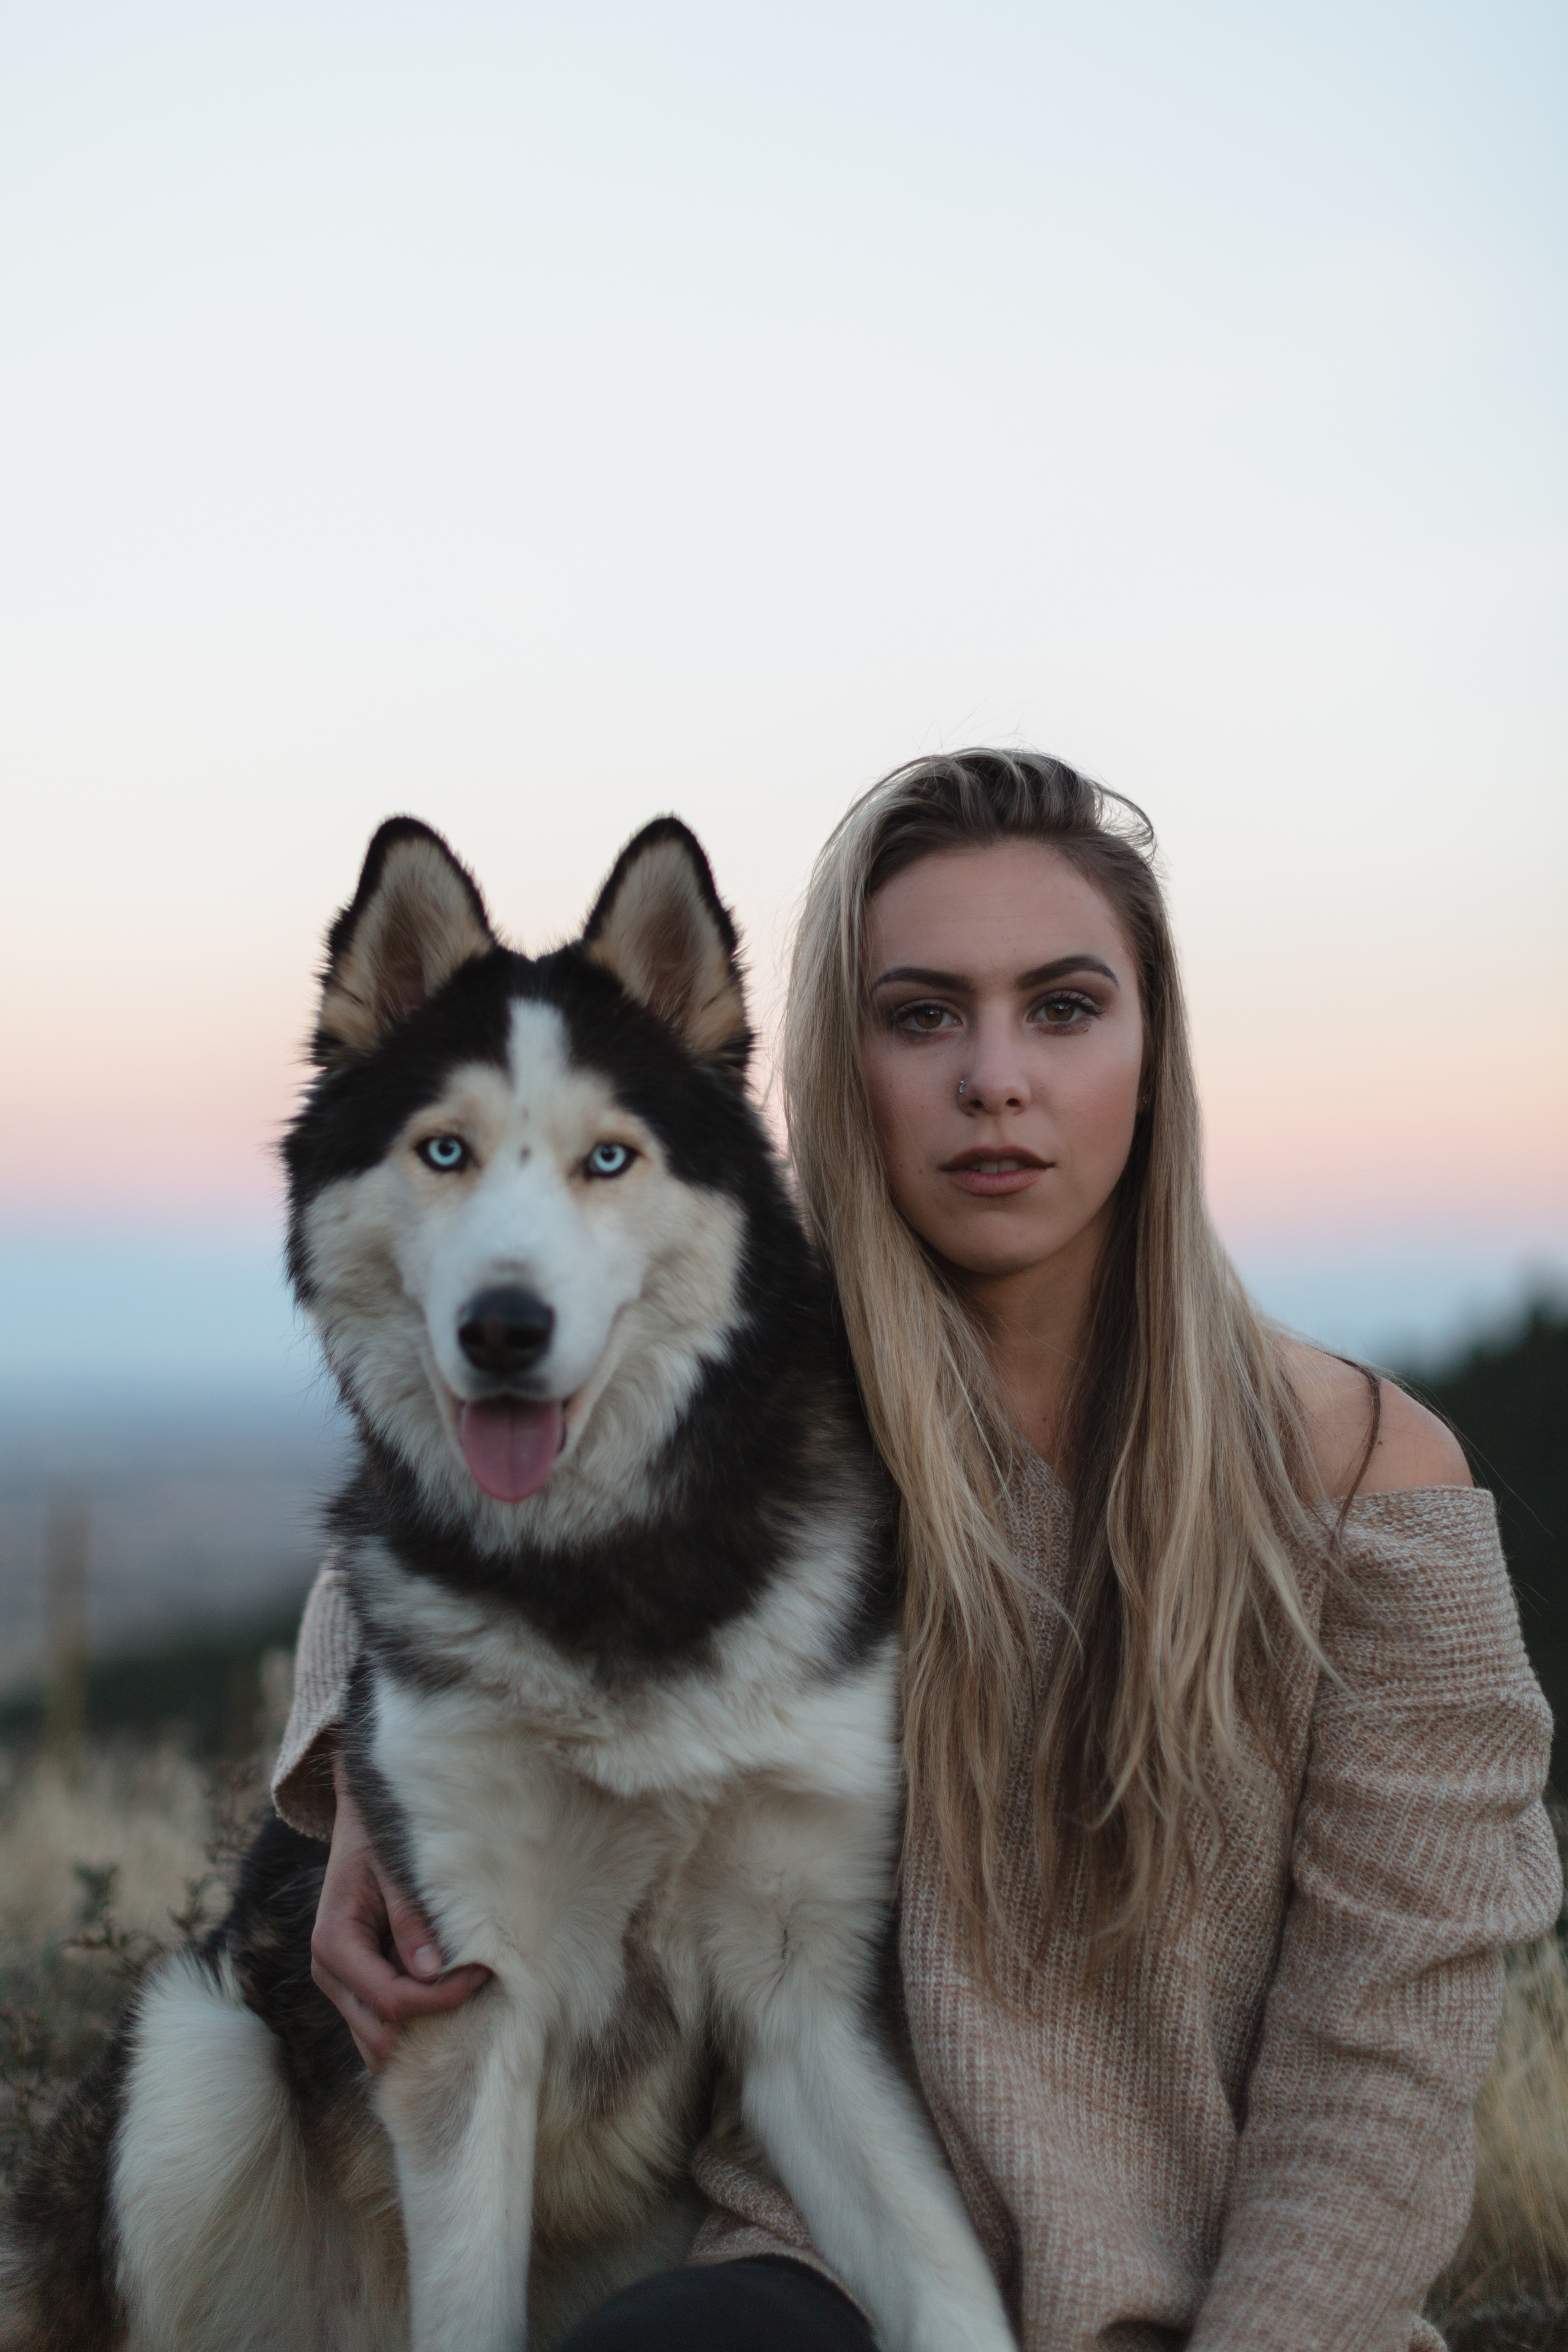
dog, mammal, vertebrate, sled dog, siberian husky, alaskan malamute, dog like mammal, dog breed group, greenland dog